Intracluster medium

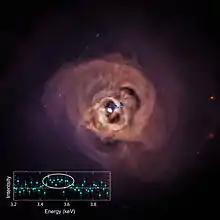
Chandra image of the Perseus Cluster's radio lobes. These relativistic jets of plasma emit radio waves, are X-ray "cold", and appear as dark patches in stark contrast to the rest of the ICM.

In astronomy, the intracluster medium (ICM) is the superheated plasma that permeates a galaxy cluster. The gas consists mainly of ionized hydrogen and helium and accounts for most of the baryonic material in galaxy clusters. The ICM is heated to temperatures on the order of 10 to 100 megakelvins, emitting strong X-ray radiation.